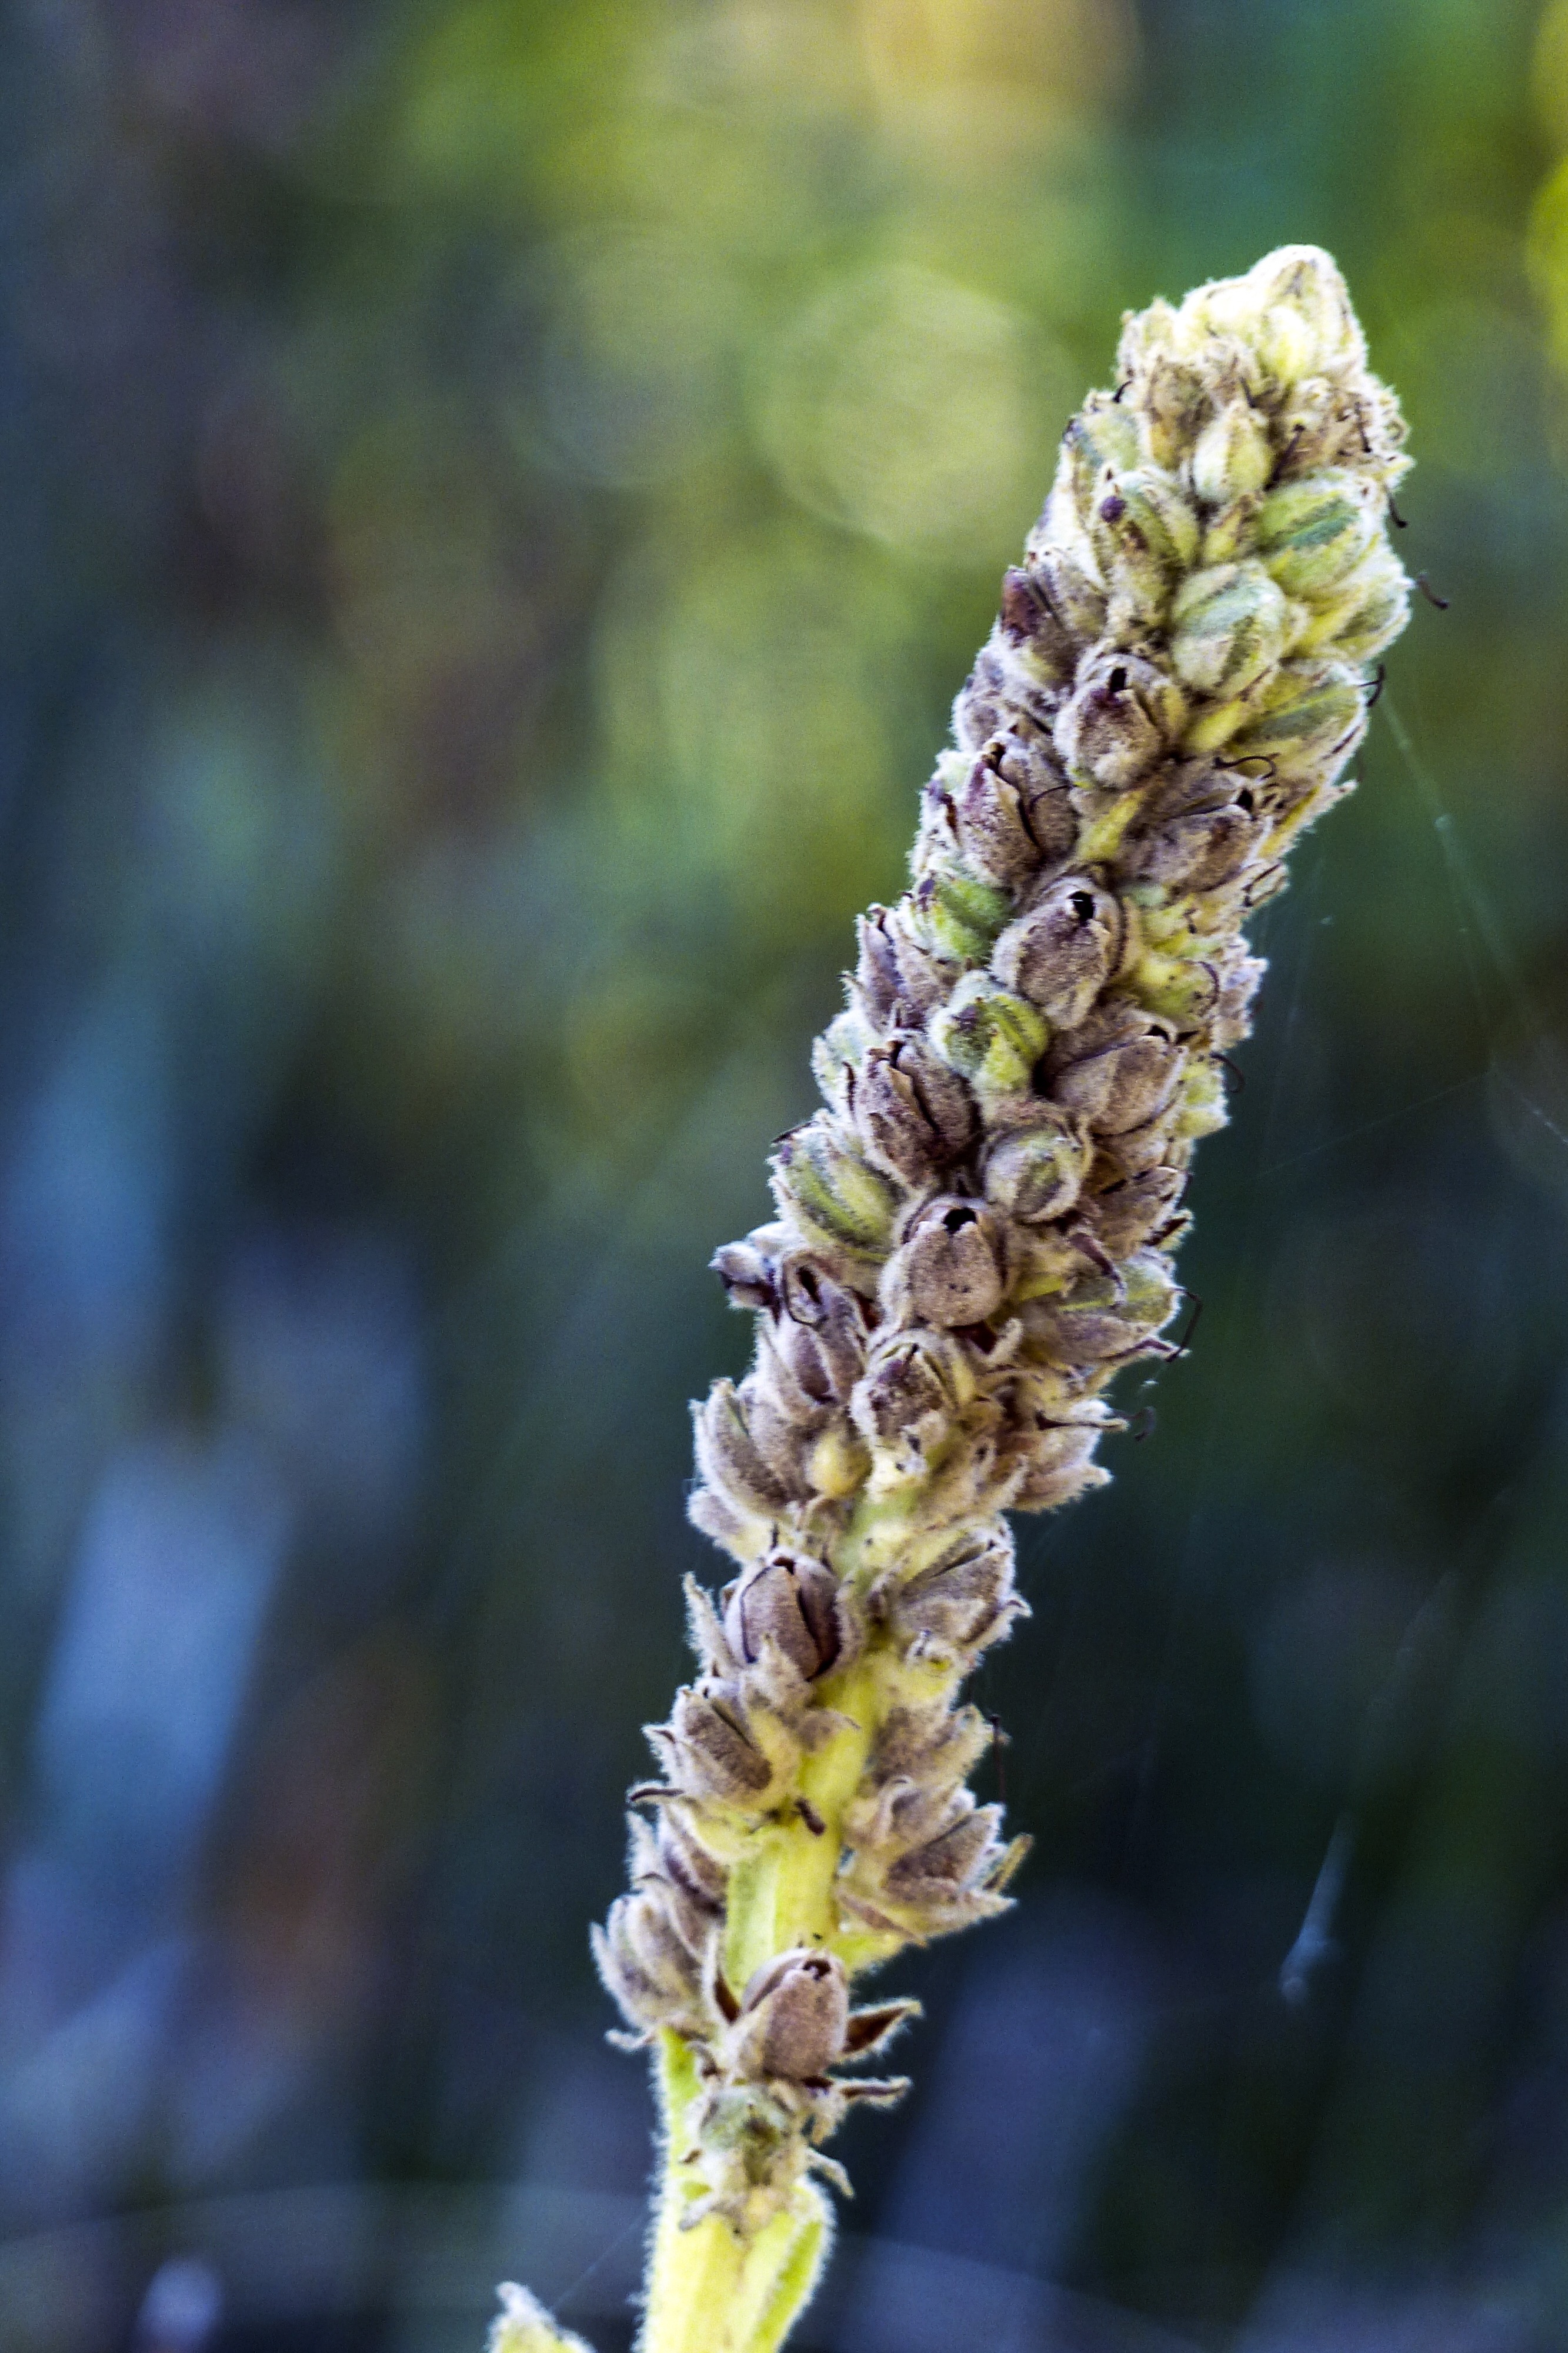
tree, nature, blossom, plant, leaf, flower, spring, green, crop, botany, flora, lavender, wildflower, close up, wild plant, bud, macro photography, flowering plant, perennial plant, mullein, grass family, plant stem, land plant, english lavender, neottia nidus avis, verbascum thapsus, biennial plant